Kaitai Shinsho

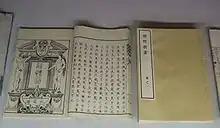
A copy of "Kaitai Shinsho" at Tekijuku

On 4 March 1771, the eighth year of Meiwa, the students of Rangaku medicine Sugita Genpaku, Maeno Ryōtaku, Nakagawa Jun'an, "et al.", by studying performing autopsies on criminals executed at the Kozukappara execution grounds (now, there is a possibility that Katsuragawa Hoshū was at this facility as well, but from the description in , it seems more likely that he was not). Both Sugita and Maeno had the book "Ontleedkundige Tafelen", imported from Holland. Sugita, marveling at the accuracy of the work while comparing it by eye with his autopsies, proposed to Maeno that it be translated. For some time, Sugita had a desire to translate something from Dutch; now he would get approval for this. He met with Maeno the very next day (5 March) and began translation. The one who recommended "Kaitai Shinsho" to the "shōgun" was Katsuragawa Hosan.